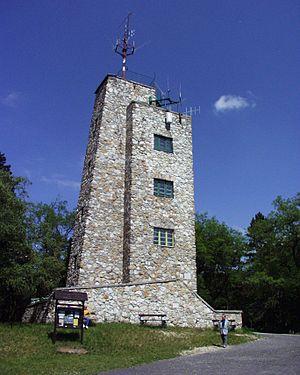
Oszkár Winkler, né le 19 janvier 1907 à Sopron et mort dans cette ville le 19 décembre 1984, est un architecte et professeur hongrois.